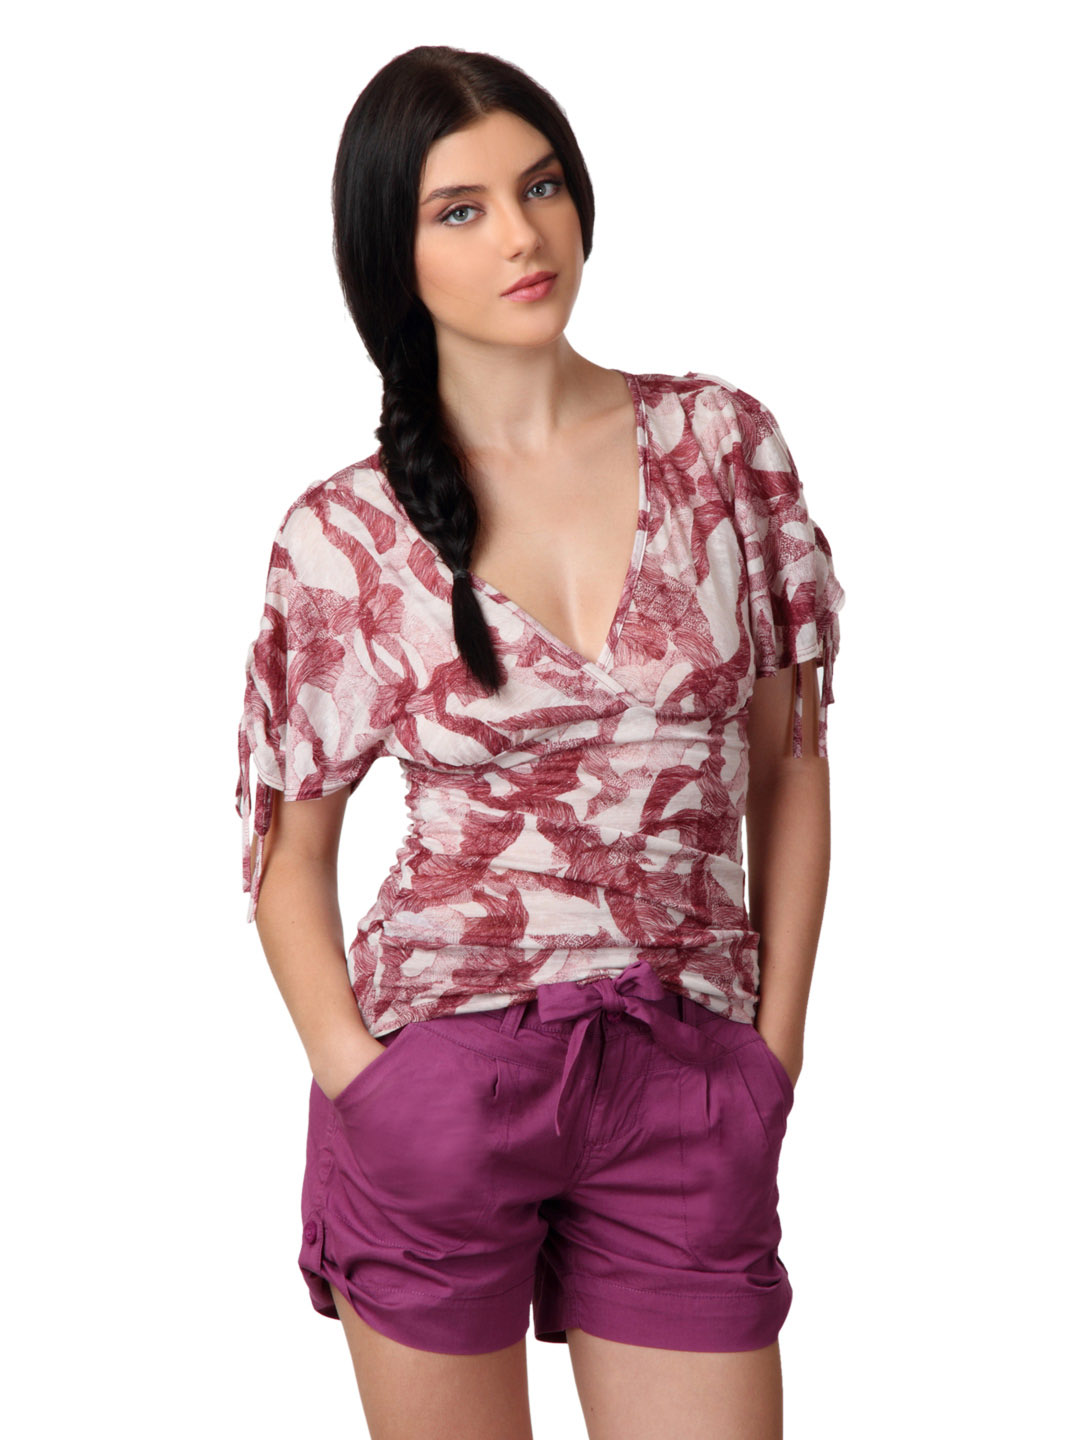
Tonga Women Maroon Top
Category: Apparel / Topwear / Tops
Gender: Women
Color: Off White
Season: Summer 2012
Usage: Casual